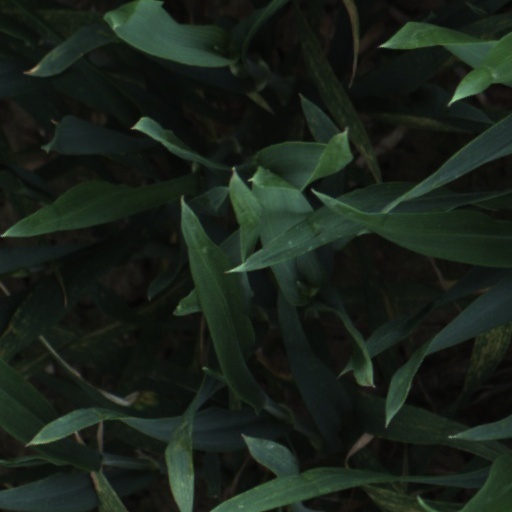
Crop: wheat